Imbert de Batarnay

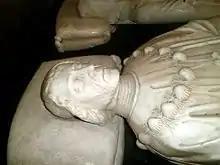
Imbert de Batarnay (lying in the collegiate church of Saint-Jean-Baptiste)

Imbert de Batarnay, Seigneur du Bouchage (1438? – 1523), French statesman, was born of an old but obscure family in Dauphiné, about the year 1438. In consequence of a chance circumstance he entered into relations with the dauphin Louis at that time (1455) in arms against the king his father; he attached himself to the prince, and followed him on his retreat into Burgundy.